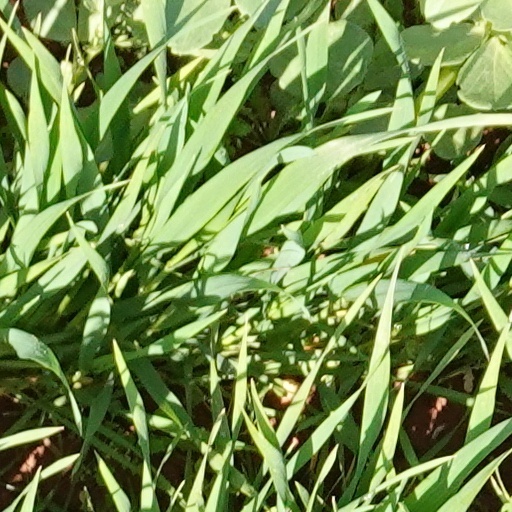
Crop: wheat